PRISM (TV channel)

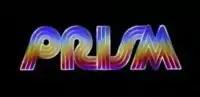
The first PRISM logo.

The original three-stripe rainbow-colored logo that PRISM had used since its 1976 launch was retired in the Summer of 1993, in favor of a modernized logo and on-air identity as part of a rebranding effort that attempted to increase focus on the channel's programming outside of its sports coverage, particularly its feature film content (the new look utilized the Univers typeface for its entire revamped appearance, that was used for all aspects of its on-air look from the logo to the text featured in graphics shown during its sports coverage). Around this time, PRISM began offering part-time simulcasts of Rainbow's national sports news channel NewSport as filler between sports programming and film telecasts. Rainbow Media launched websites for all of its television channels, including PRISM, in 1996.